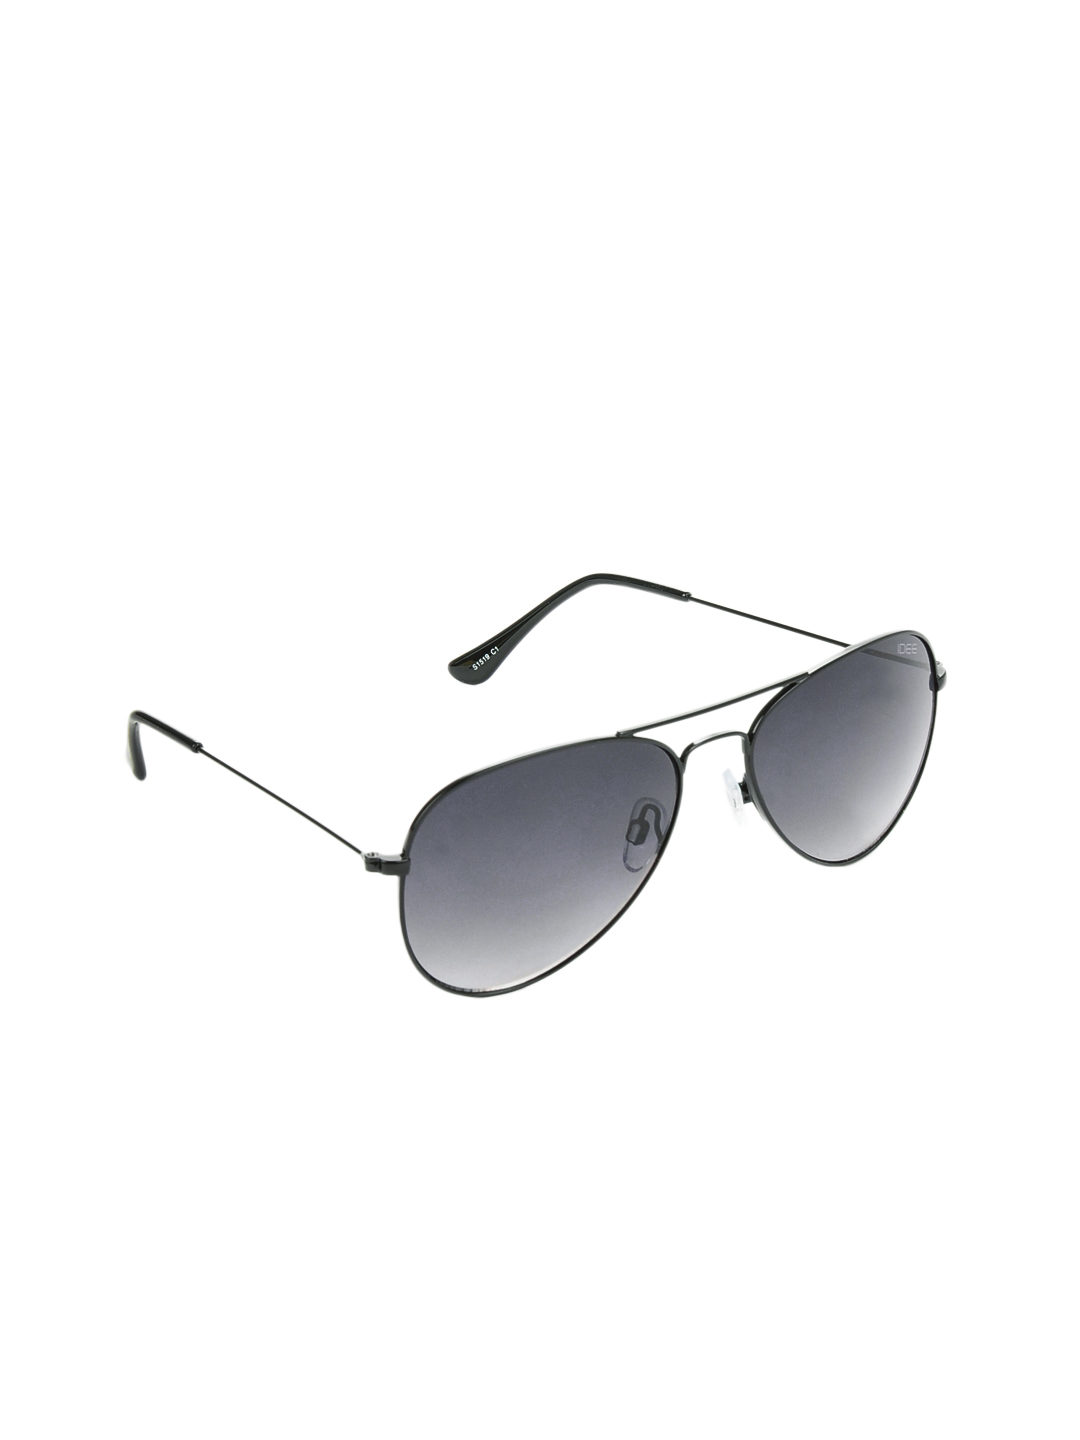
Idee Men Black Sunglasses
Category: Accessories / Eyewear / Sunglasses
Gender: Men
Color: Black
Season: Winter 2016
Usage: Casual